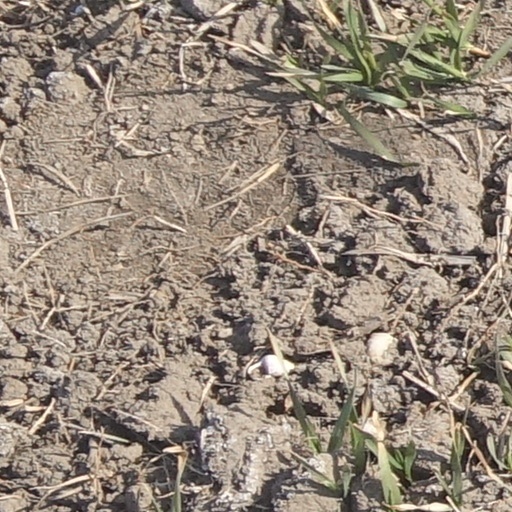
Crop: wheat